Payrav Sulaymoni

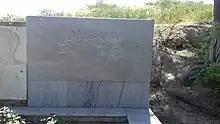
The grave of the famous Tajik and Soviet poet, prose writer, writer and translator Peyrav Suleymani in Samarkand (Uzbekistan), at the Khazret Khyzr Cemetery.

Payrav Sulaymoni (1899 – 1933), also transliterated as "Pairaw Sulaimani", was a Tajik writer and poet from Samarkand. A reformer of traditional Tajik poetic metrics.